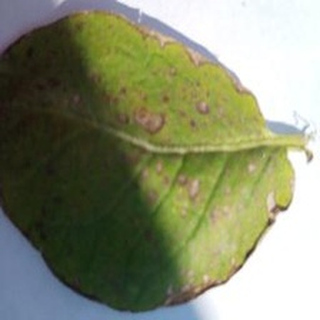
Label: potato_early_blight